The Terminal (photograph)

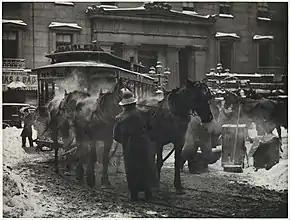
"The Terminal" (1893) by Alfred Stieglitz

The Terminal is a black and white photograph taken by Alfred Stieglitz in 1893. The photograph was taken in New York using the small 4 x 5 camera, which was a more practical instrument to document the city life than the 8 x 10 view camera, who could only work with a tripod.